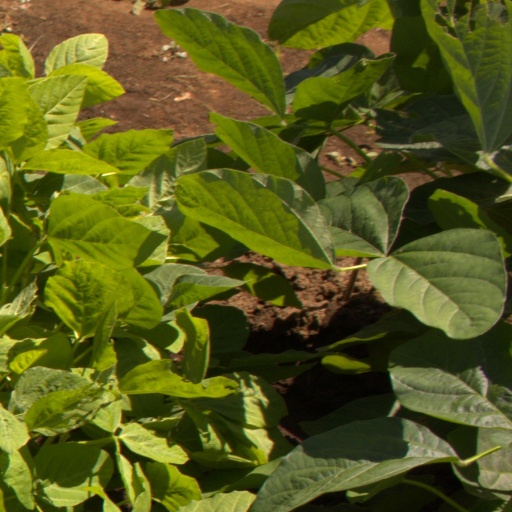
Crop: soybean